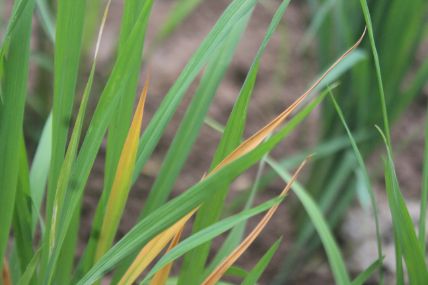
Disease: Tungro